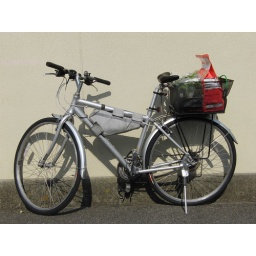
cross bike in front of temple